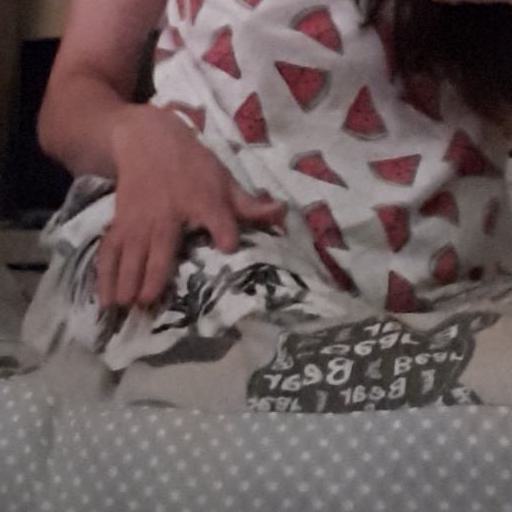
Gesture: no_gesture